Front Royal, Virginia

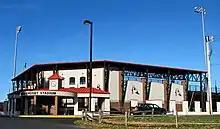
Bing Crosby Stadium

Front Royal is the home of Randolph-Macon Academy (founded 1892). Front Royal is also the home of Christendom College and the Smithsonian Conservation Biology Institute (SCBI). Along with these institutions are the two rival high schools, Skyline High School and Warren County High School.